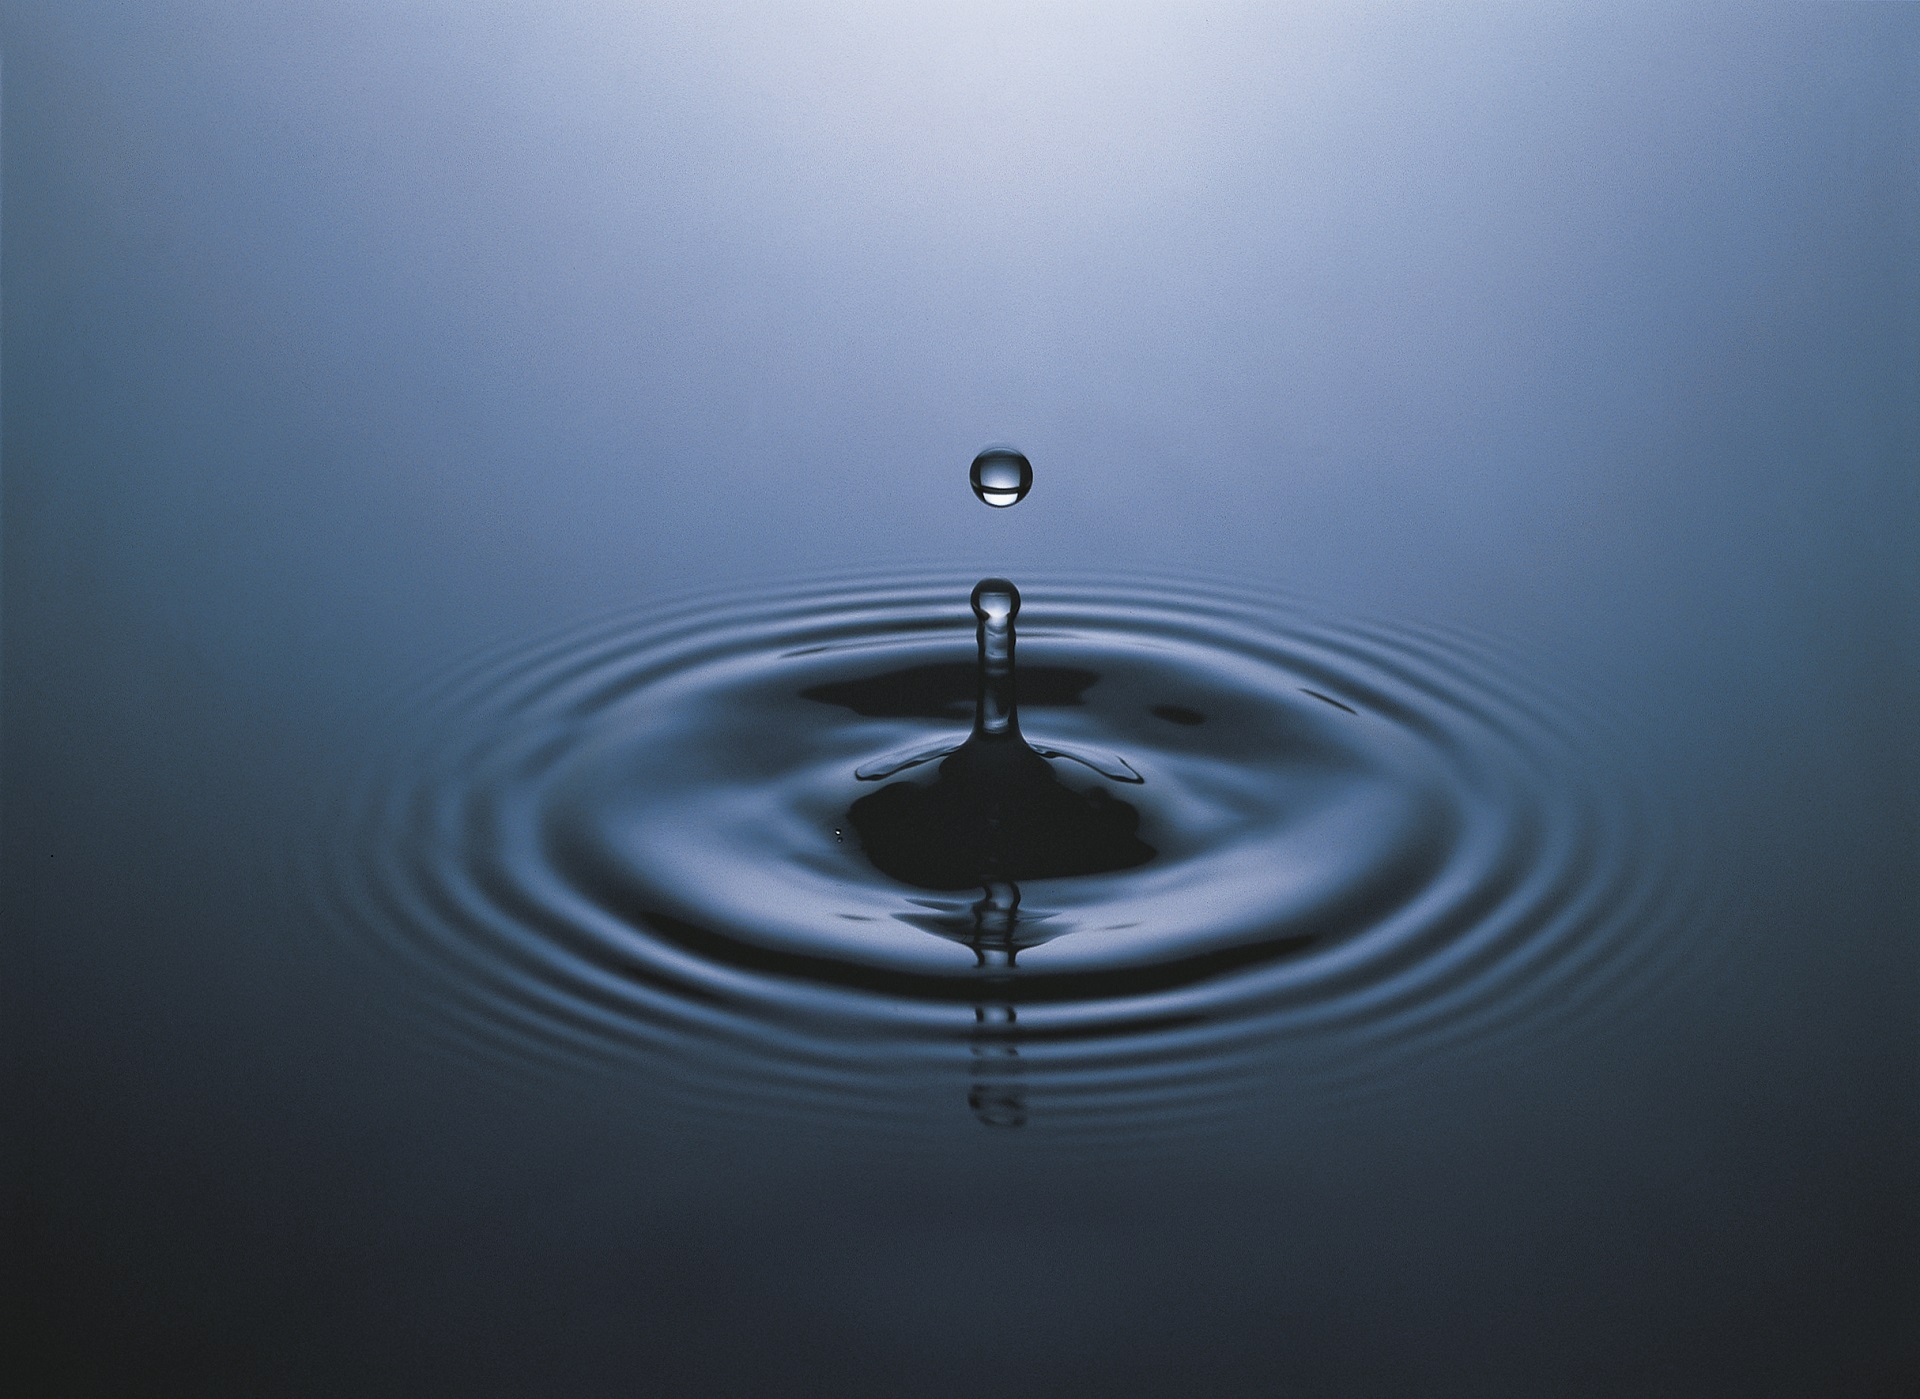
water, droplet, drop, liquid, light, wet, atmosphere, line, reflection, splash, macro, darkness, lighting, bubble, circle, ripples, symmetry, shape, macro photography, atmosphere of earth, computer wallpaper